Crime in Italy

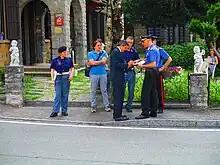
Carabinieri and Polizia di Stato during inspections

Crime in Italy, though low compared to other developed countries, is present in various forms throughout the nation. Italy is notorious for its organized crime groups, which are present worldwide and collectively referred to as the Mafia. Resultantly, financial crimes like corruption, extortion, and theft are the most common type of illicit activity in the country. Violent crimes are very rare in Italy evidenced by its homicide rate of 0.51 per 100,000 inhabitants in 2021, which is the lowest in Europe aside from micro states like Vatican City and San Marino, and one of the lowest in the world.